Obscene Publications Act 1959

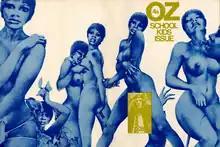
Schoolkids Oz, which prompted the Oz obscenity trial.

In 1971 the editors of "Oz" were tried for publishing obscene materials, specifically the "Schoolkids Oz" issue. "Oz" was an underground magazine with a circulation of 40,000 which aimed to challenge the "older generation's outdated beliefs and standards of behaviour and morality". For its 28th issue, 20 teenagers were invited to contribute and edit it. The published version was 48 pages long, with the front consisting of a sheet from the French erotic book "Desseins Erotiques", which depicted four naked women performing sex acts. Inside were articles about homosexuality, sadism, and a cartoon strip of Rupert Bear "ravaging" a "gipsy granny". John Mortimer acted for the defence, and after the longest obscenity trial in English legal history the defendants were convicted. After a three-day hearing in the Court of Appeal of England and Wales, this conviction was overturned; the Court of Appeal recognised 14 errors of law and a large number of errors of fact in the trial judge's summing up to the jury.